Solitude Racetrack

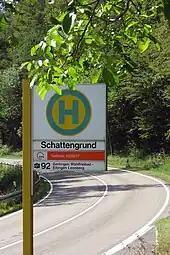
Shadow ground

The traditional track used for motorcycle racing is located above the Bergheim district of Stuttgart, but not in the center of the most important long variant of the former race track. This variant leads from the start and finish house at today's ADAC training ground past the Seehaus and then past the Glemseck near Leonberg to Frauenkreuz. From there it continues in the direction of Katzenbacher Hof with the Steinbachsee, past the Büsnau district of Stuttgart to the Schattengrund and through the Mahdental back to start and finish before Glemseck. The section from Schattengrund to Glemseck runs in the valley of the Glems.